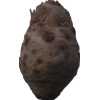
Label: celery